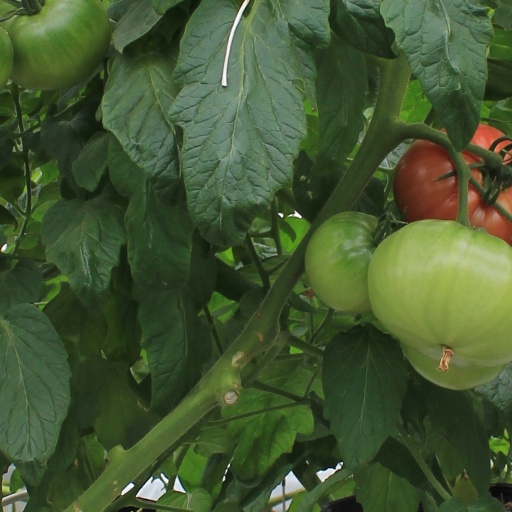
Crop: tomato